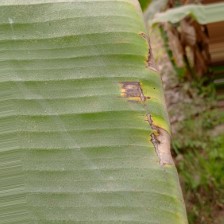
Label: cordana